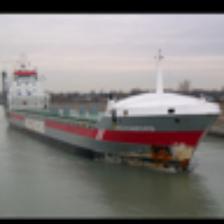
Label: NonHuman